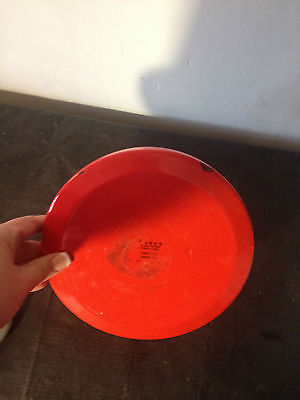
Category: kettle